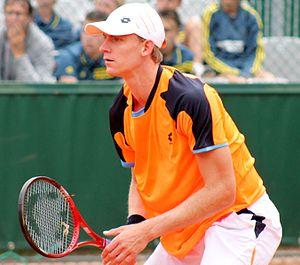
Kevin Anderson, né le 18 mai 1986 à Johannesburg, est un joueur de tennis sud-africain, professionnel depuis 2007.